Made in America (The Sopranos)

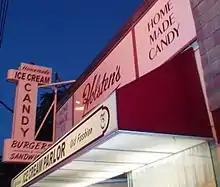
The episode's final scene was shot in Holsten's Brookdale Confectionery (pictured August 2007) in Bloomfield, New Jersey, in March 2007.

"Made in America" was directed by Chase and photographed by Alik Sakharov. The two served in the same capacities for the pilot episode, "The Sopranos", which was filmed in 1997. The series finale marks the second time Chase has officially directed an episode of "The Sopranos", although as showrunner, he would oversee the direction of most episodes throughout the show's production. "Made in America" marks the 38th and final credit for Sakharov as director of photography.